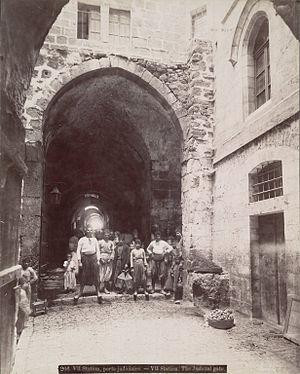
VIIe Station. Jésus tombe pour la seconde fois. Ancienne porte judiciaire, il s'y trouvait une colonne ou l'on exposait les condamnés